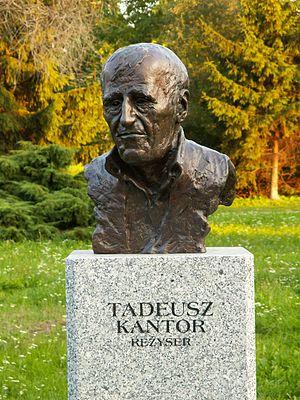
Tadeusz Kantor, né à Wielopole Skrzyńskie le 6 avril 1915, mort à Cracovie le 8 décembre 1990, est un metteur en scène polonais, réalisateur de happenings, peintre, scénographe, écrivain, théoricien de l’art, acteur et professeur à l’Académie des beaux-arts de Cracovie.